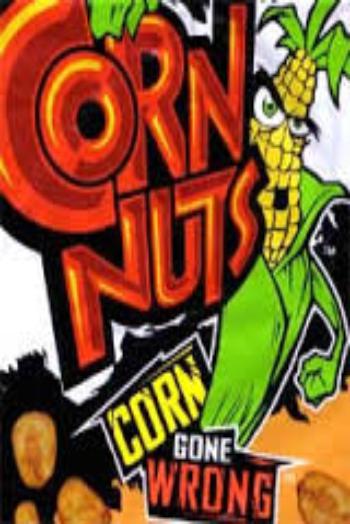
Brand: cornnuts
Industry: Food